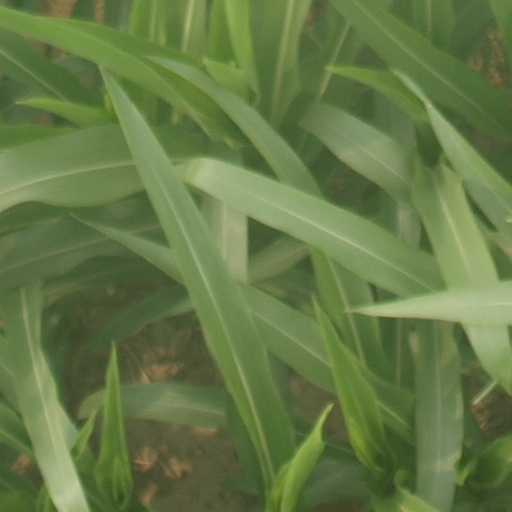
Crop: maize; corn